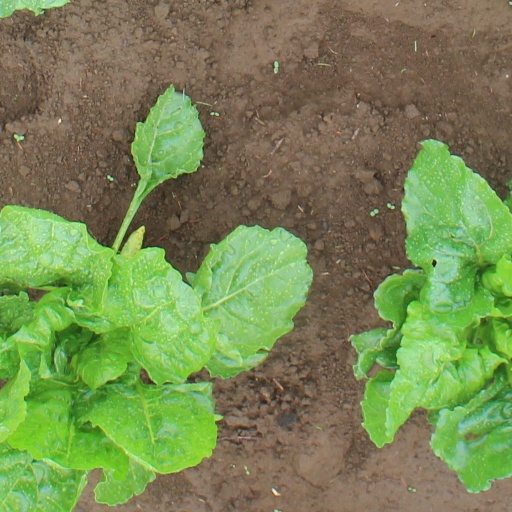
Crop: sugar beet